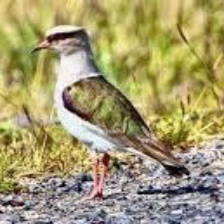
Species: ANDEAN LAPWING
Scientific name: VANELLUS RESPLENDENS